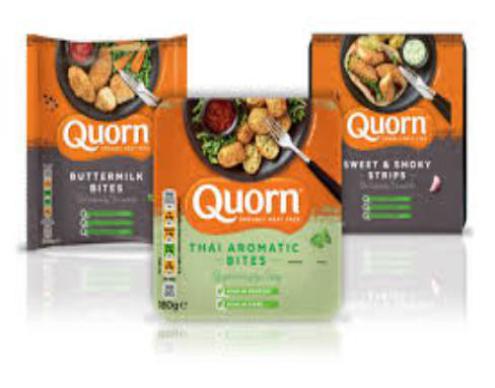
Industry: Food